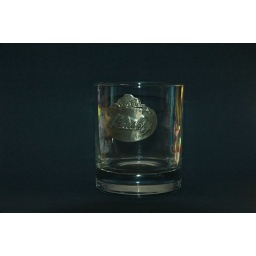
some try a dark field ligthing. sb600 in CLS, with dark paper